Peut-être

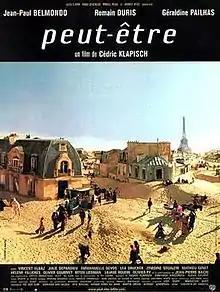
Theatrical release poster

Peut-être ("Maybe"; "Perhaps") is a 1999 French science fiction comedy film. Directed by Cédric Klapisch with a budget of 75 million franc, the film runs for 109 minutes. It featured Romain Duris, Jean-Paul Belmondo, Géraldine Pailhas and Julie Depardieu. The film premiered at a Buck Rogers-themed New Year's Eve party.